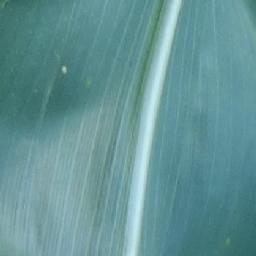
Label: Corn___healthy